Westinghouse Desilu Playhouse

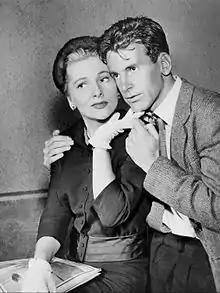
Joan Fontaine and Maximilian Schell appeared in the drama "Perilous" written by William Templeton in 1959.

The show debuted on Monday nights in the 10:00–11:00 pm [Eastern Standard Time] evening time slot on October 6, 1958, hosted by Desi Arnaz, with Betty Furness continuing as the Westinghouse spokesperson (as she had been on "Studio One"). The first show was "Lucy Goes to Mexico," a Lucy–Desi Hour with guest star Maurice Chevalier. The dramatic "Bernadette" (a biography of the Roman Catholic Church's Saint Bernadette), starring Pier Angeli, premiered in week two. Later shows included comedies, dramas and musicals, and various one-off comedies and dramas starring Lucille Ball in non-"Lucy" character performances.